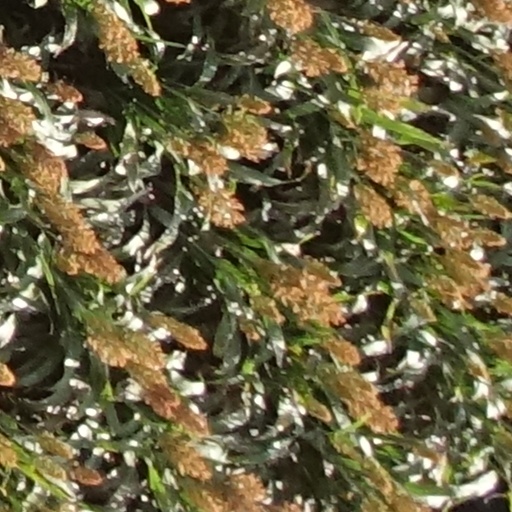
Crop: sorghum